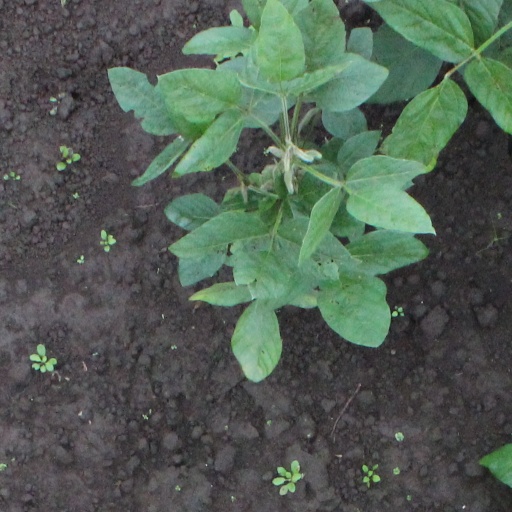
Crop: soybean